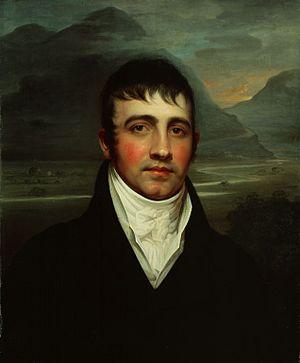
Samuel Fisher Bradford, né en 1776 à Philadelphie et mort le 8 avril 1837 dans la même ville, est un imprimeur et libraire américain, principalement connu pour s'être lancé, en 1805, dans une ré-édition de la New Cyclopædia d'Abraham Rees, complétée d'ajouts sur l'Amérique et les États-Unis, initiative qui le conduisit à la faillite. Il rédigea et publia en 1796, sous le pseudonyme de Timothy Tickletoby, un ouvrage concernant les pamphlets de William Cobbett, intitulé The Impostor Detected, or A Review of Some of the Writings of "Peter Porcupine". Bradford est également l'éditeur d'un journal, The True American, and Commercial Advertiser qui paraît de 1798 à 1815.